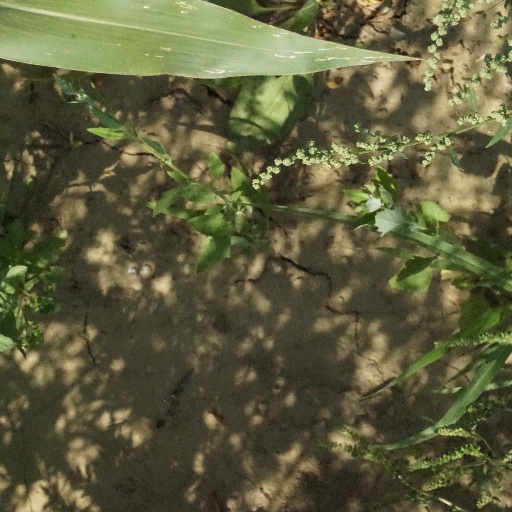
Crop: maize; corn